Somatic mutation

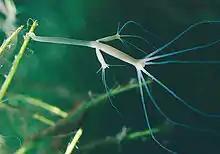
"Hydra oligactis" with two buds. Reproduction by budding is an exception to the rule that somatic mutations can not be inherited.

There are many exceptions to the rule that somatic mutations cannot be inherited by offspring. Many organisms simply do not dedicate a separate germline during early development. Plants and basal animals such as sponges and corals instead generate gametes from pluripotent stem cells in adult somatic tissues. In flowering plants, for example, germ cells can arise from adult somatic cells in the floral meristem. Other animals without a designated germ line include tunicates and flatworms.